The Prize (2011 film)

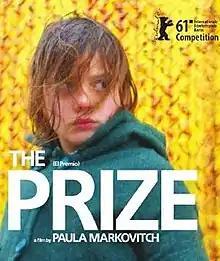
Film poster

The Prize is a 2011 Argentine drama film directed by Paula Markovitch. The film was screened In Competition at the 61st Berlin International Film Festival.